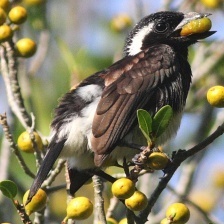
Species: D-ARNAUDS BARBET
Scientific name: TRACHYPHONUS DARNAUDII